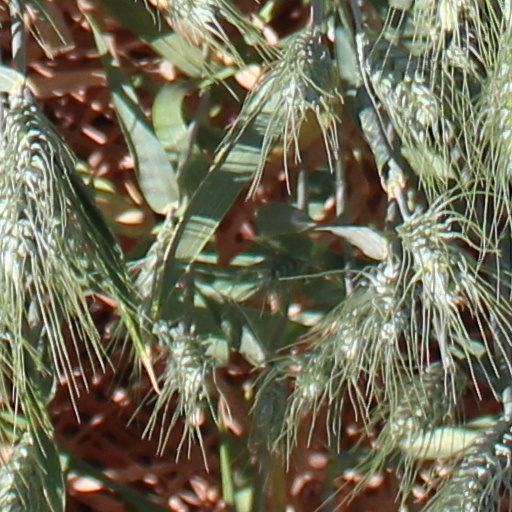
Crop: wheat